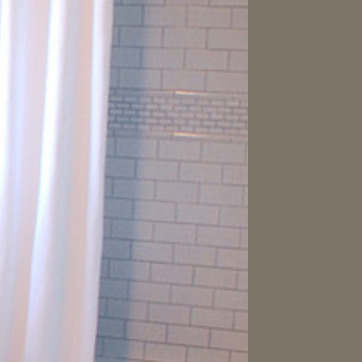
Material: tile